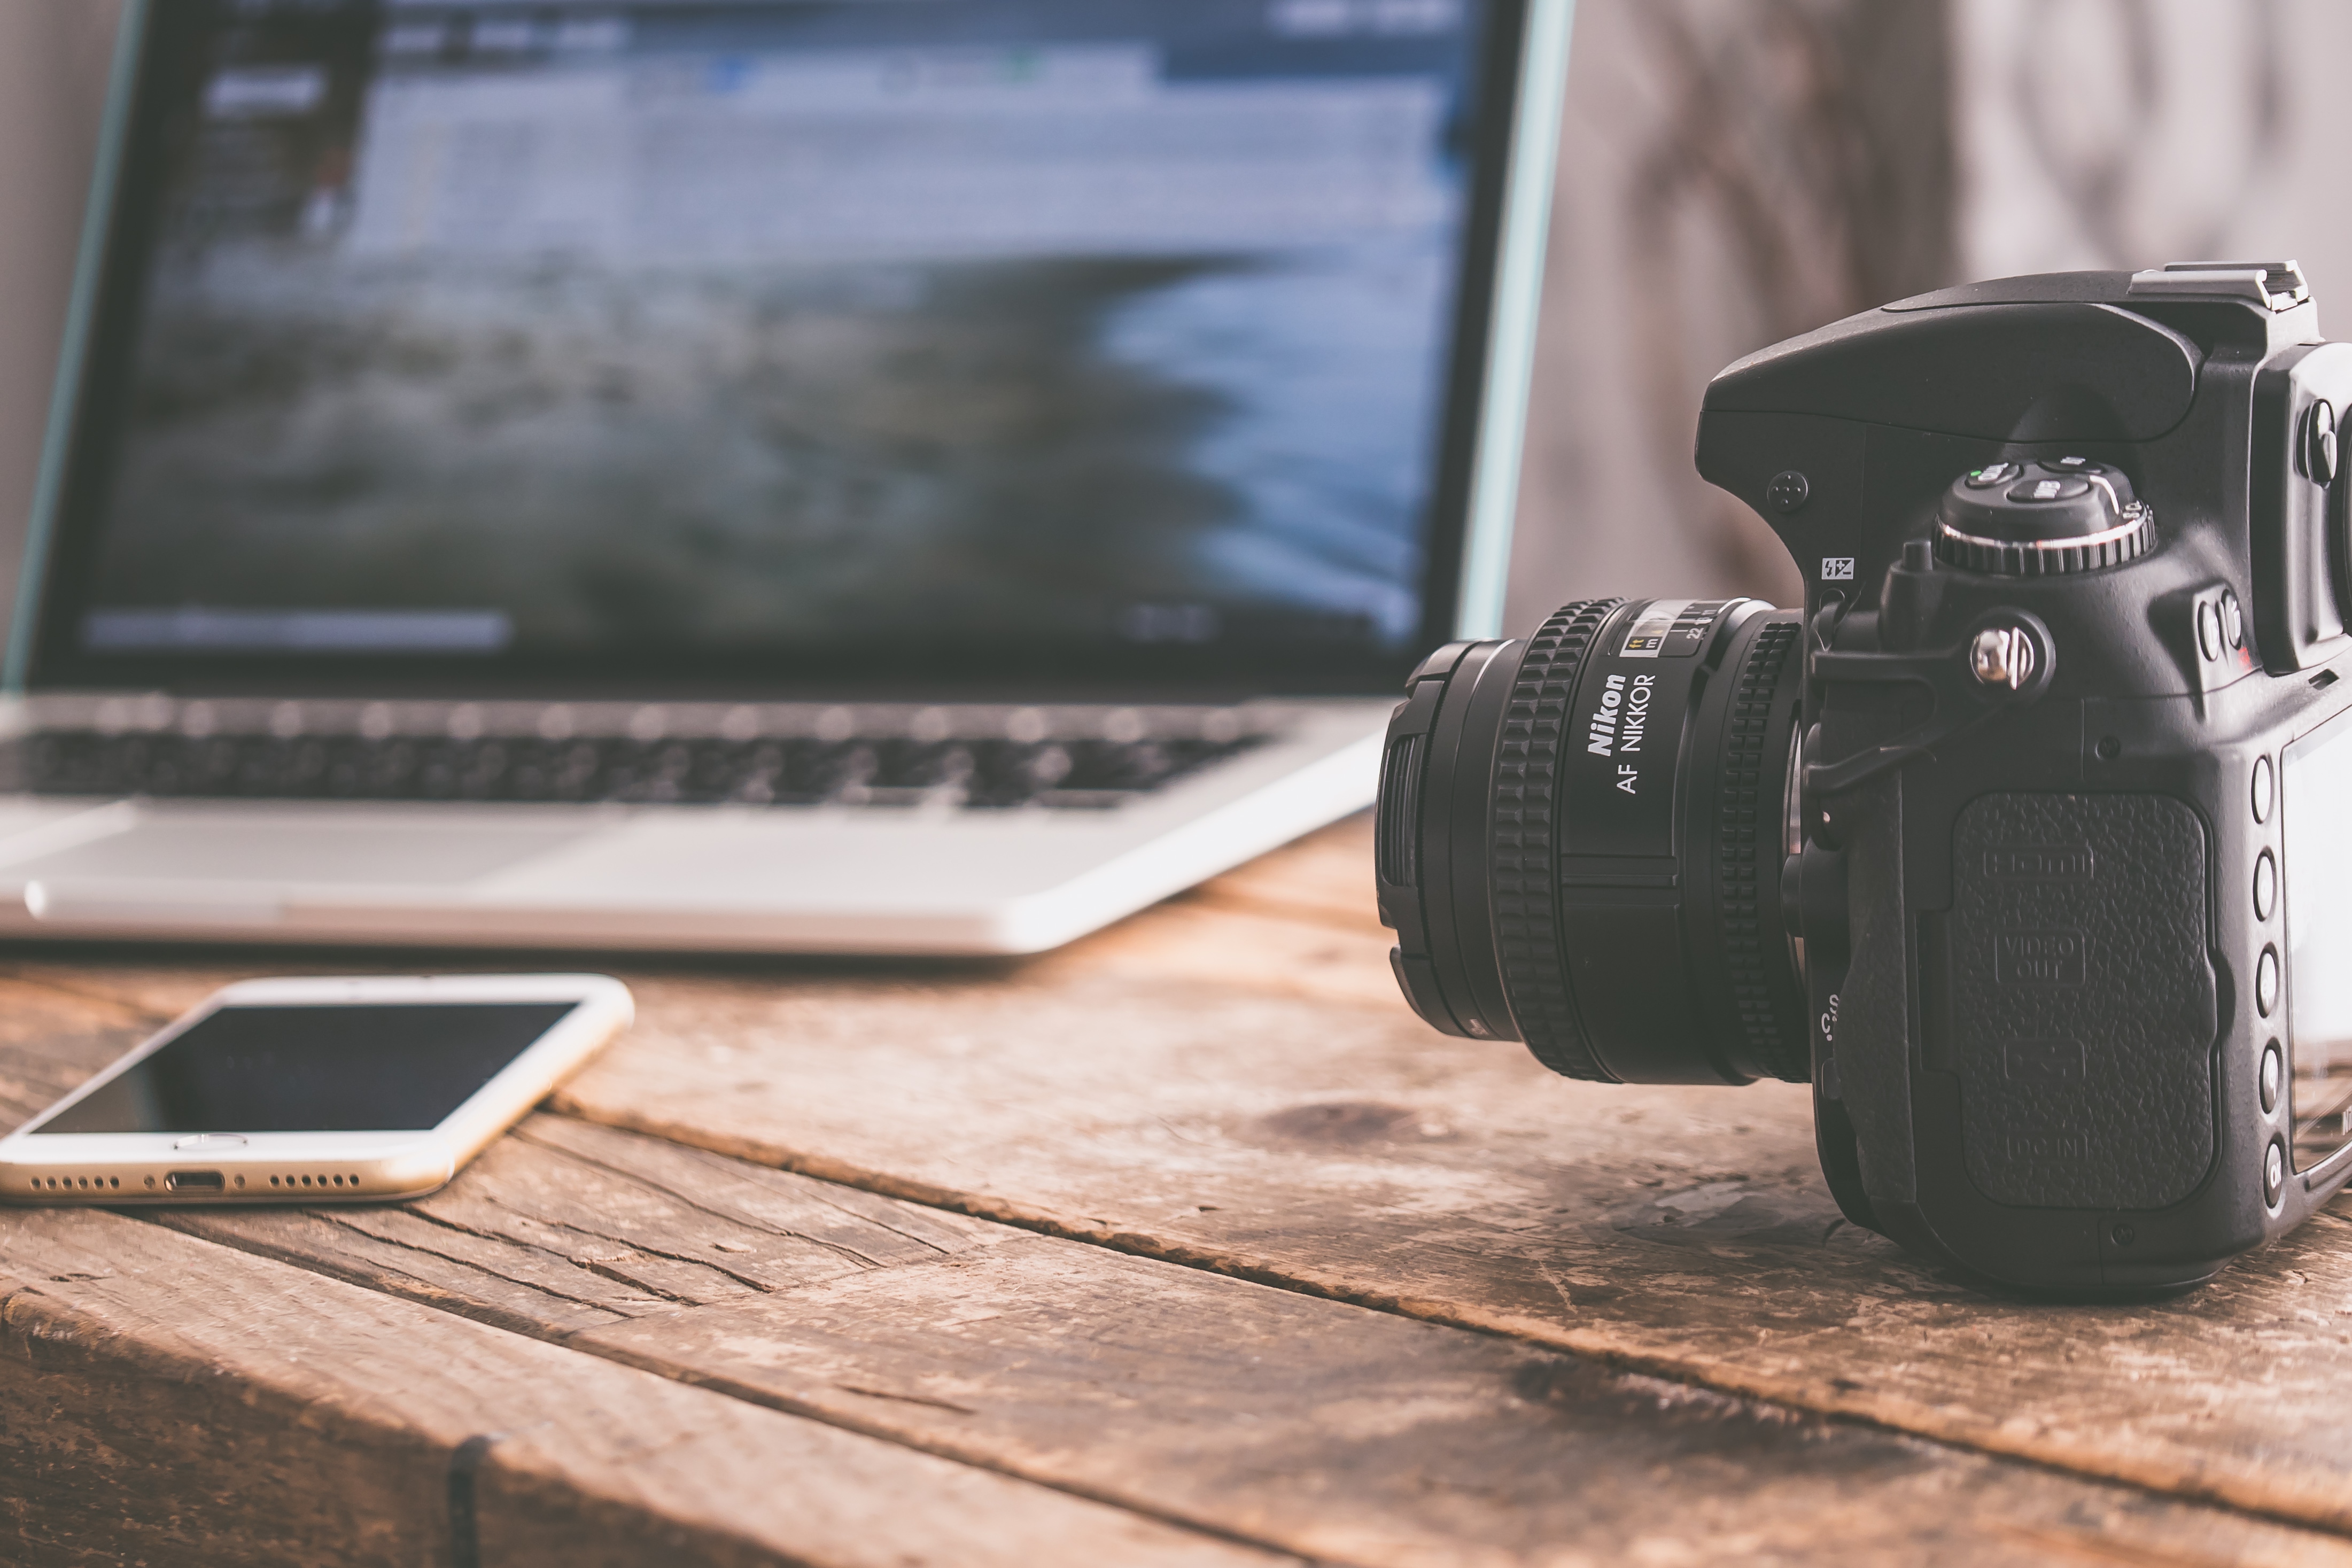
camera, cameras optics, camera accessory, camera lens, Point and shoot camera, digital camera, lens, single lens reflex camera, photography, reflex camera, gadget, mirrorless interchangeable lens camera, film camera, technology, stock photography, electronic device, still life photography